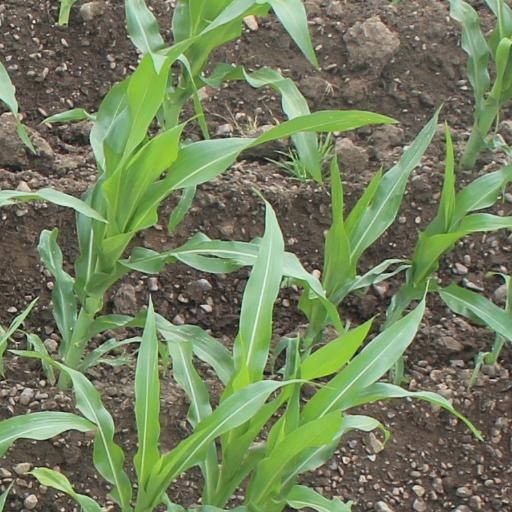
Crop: maize; corn